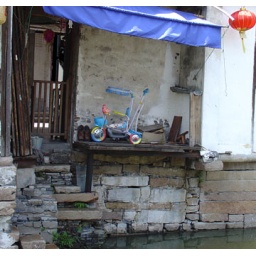
Little child's bike parked outside a house by the water. (In Zhouzhuang)